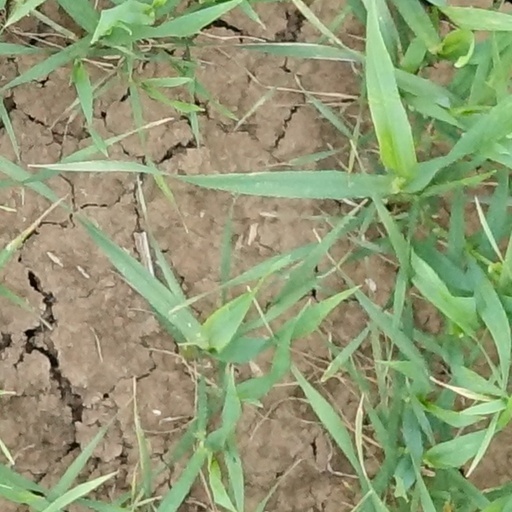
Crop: wheat